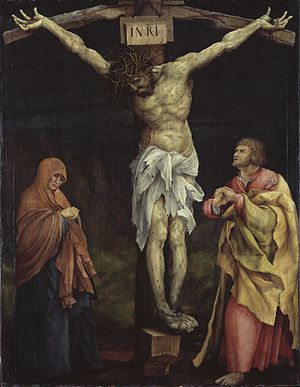
Stabat Mater
Maria og Johannes ved korsets fod, malet (1523-1524) af Matthias Grünewald
Stabat Mater er en passionssalme fra middelalderen. Forfatterskabet er usikkert, og digtet har både været tilskrevet franciskanermunkene Bonaventura og Jacopone da Todi. Salmen skildrer Jomfru Marias smerte, mens hun står ved korsets fod.